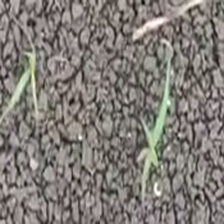
Weed species: Lavhala_(Cyperus_Rotundus)